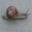
Label: snail